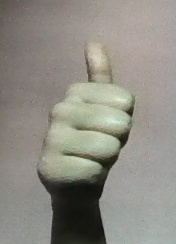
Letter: aleff